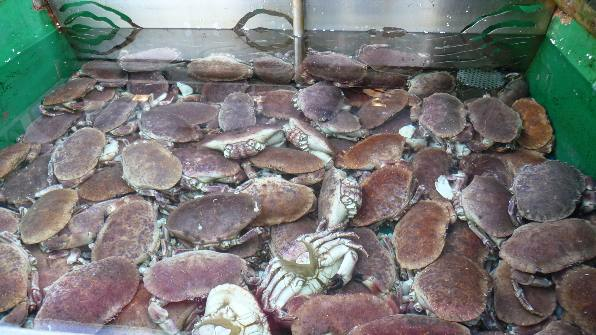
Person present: No